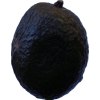
Label: black_avocado